Braddock Road (Alexandria, Virginia)

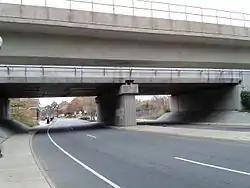
Braddock Road where it passes under the Washington Metro tracks

Braddock Road in the City of Alexandria runs northwestward from West Street near the Braddock Road Metro station to the Alexandria campus of the Northern Virginia Community College, just beyond Beauregard Street. About west, unconnected, another Braddock Road (SR 620) begins in Fairfax County at Columbia Pike near Lake Barcroft.